Oliver 70

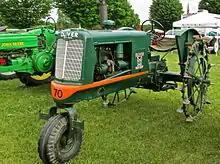
An Oliver Hart-Parr 70 with a single front wheel and steel rear wheels

The Oliver 70 series of row-crop tractors was a series of large agricultural tractors produced from 1935 to 1967 by the Oliver Farm Equipment Company. Oliver tractors were known for their powerful engines compared to competitors, and their attention to styling. The Oliver Hart-Parr 70 marked the beginning of a strikingly-styled series of tractors that were produced under both the Oliver and the Cockshutt names. Oliver's emphasis on styling strongly influenced offerings by competing brands such as Farmall and John Deere.